Abraham van Beijeren

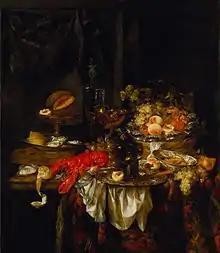
"Banquet still life"

While in the 1640s most of his paintings were seascapes, van Beijeren began to develop as a skilled still life painter of fish. In his early marine paintings he shows the influence of Jan van Goyen.